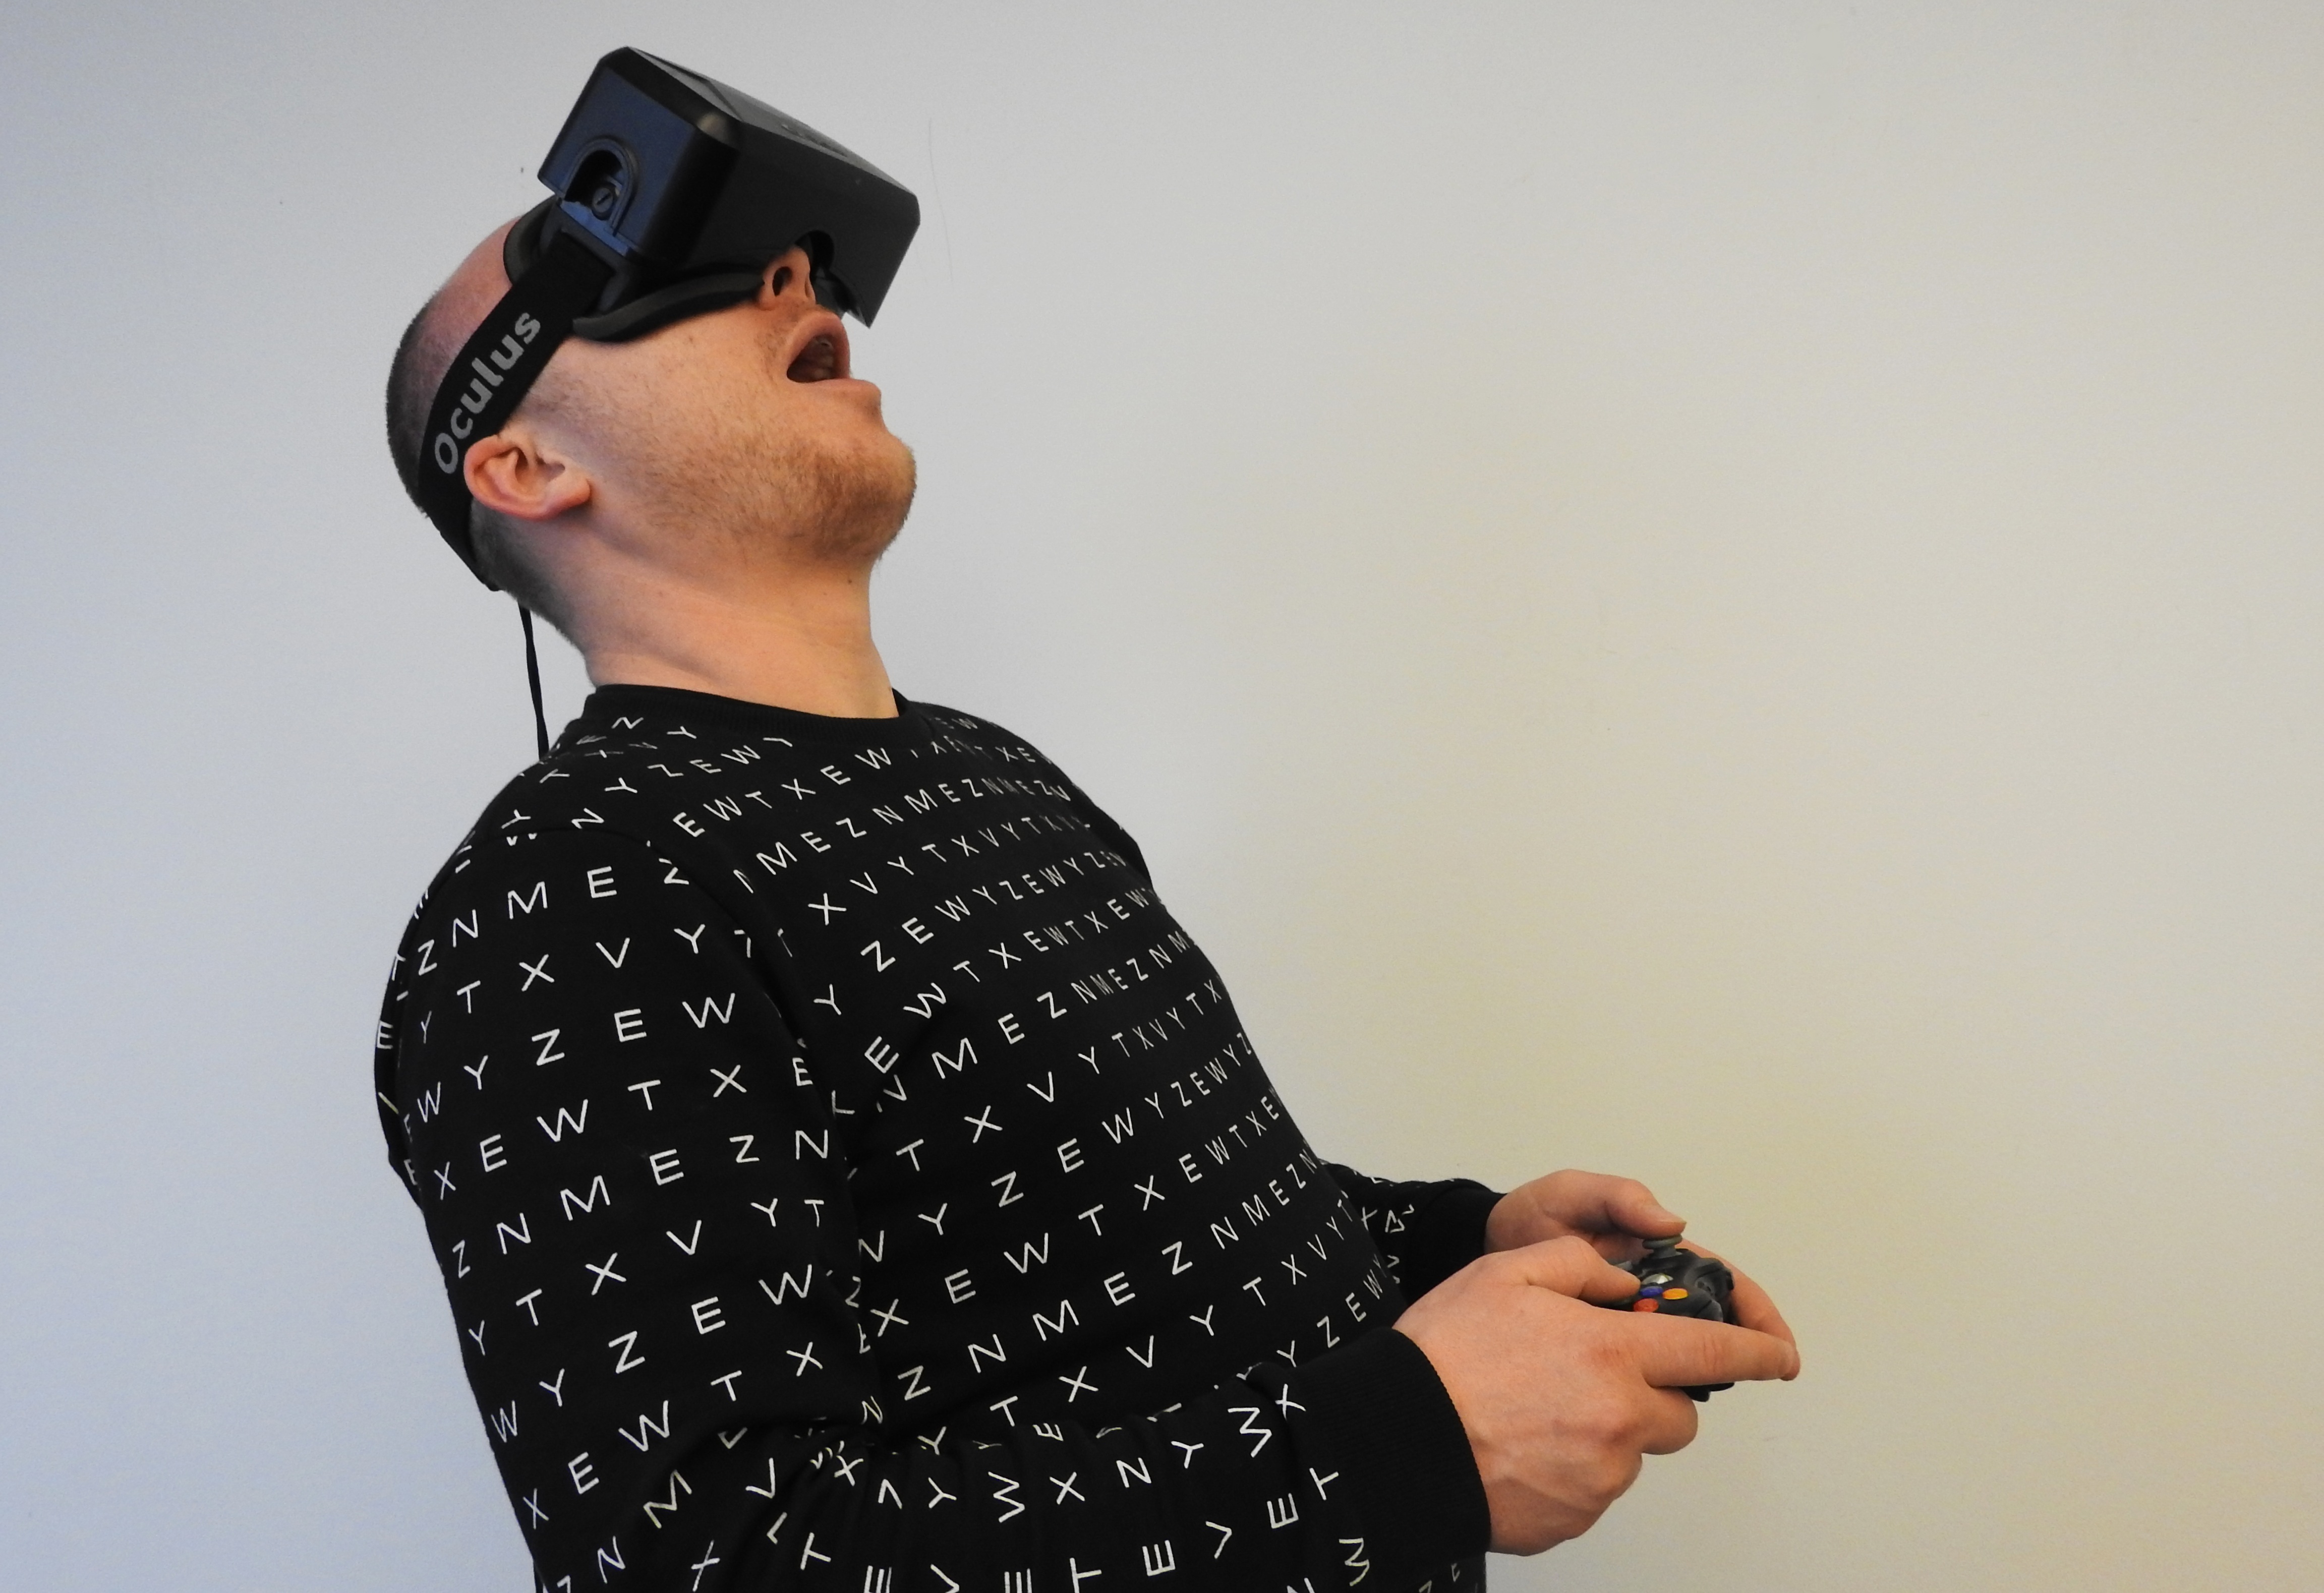
hand, man, technology, game, male, pattern, finger, spring, fashion, clothing, black, hairstyle, device, future, design, visual, moustache, vr, headset, reality, entertainment, virtual, virtual reality, innovation, photo shoot, virtuality, facial hair